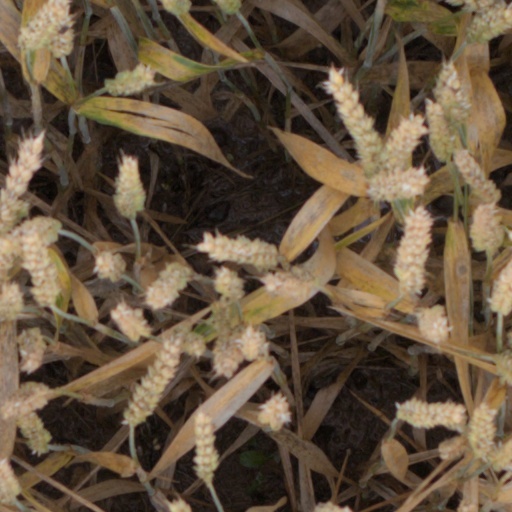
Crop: wheat